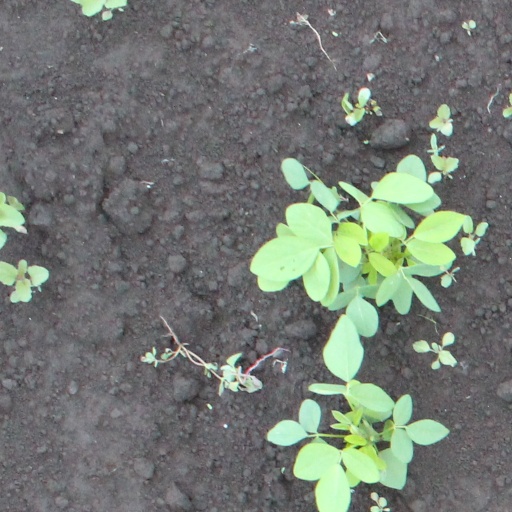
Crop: soybean